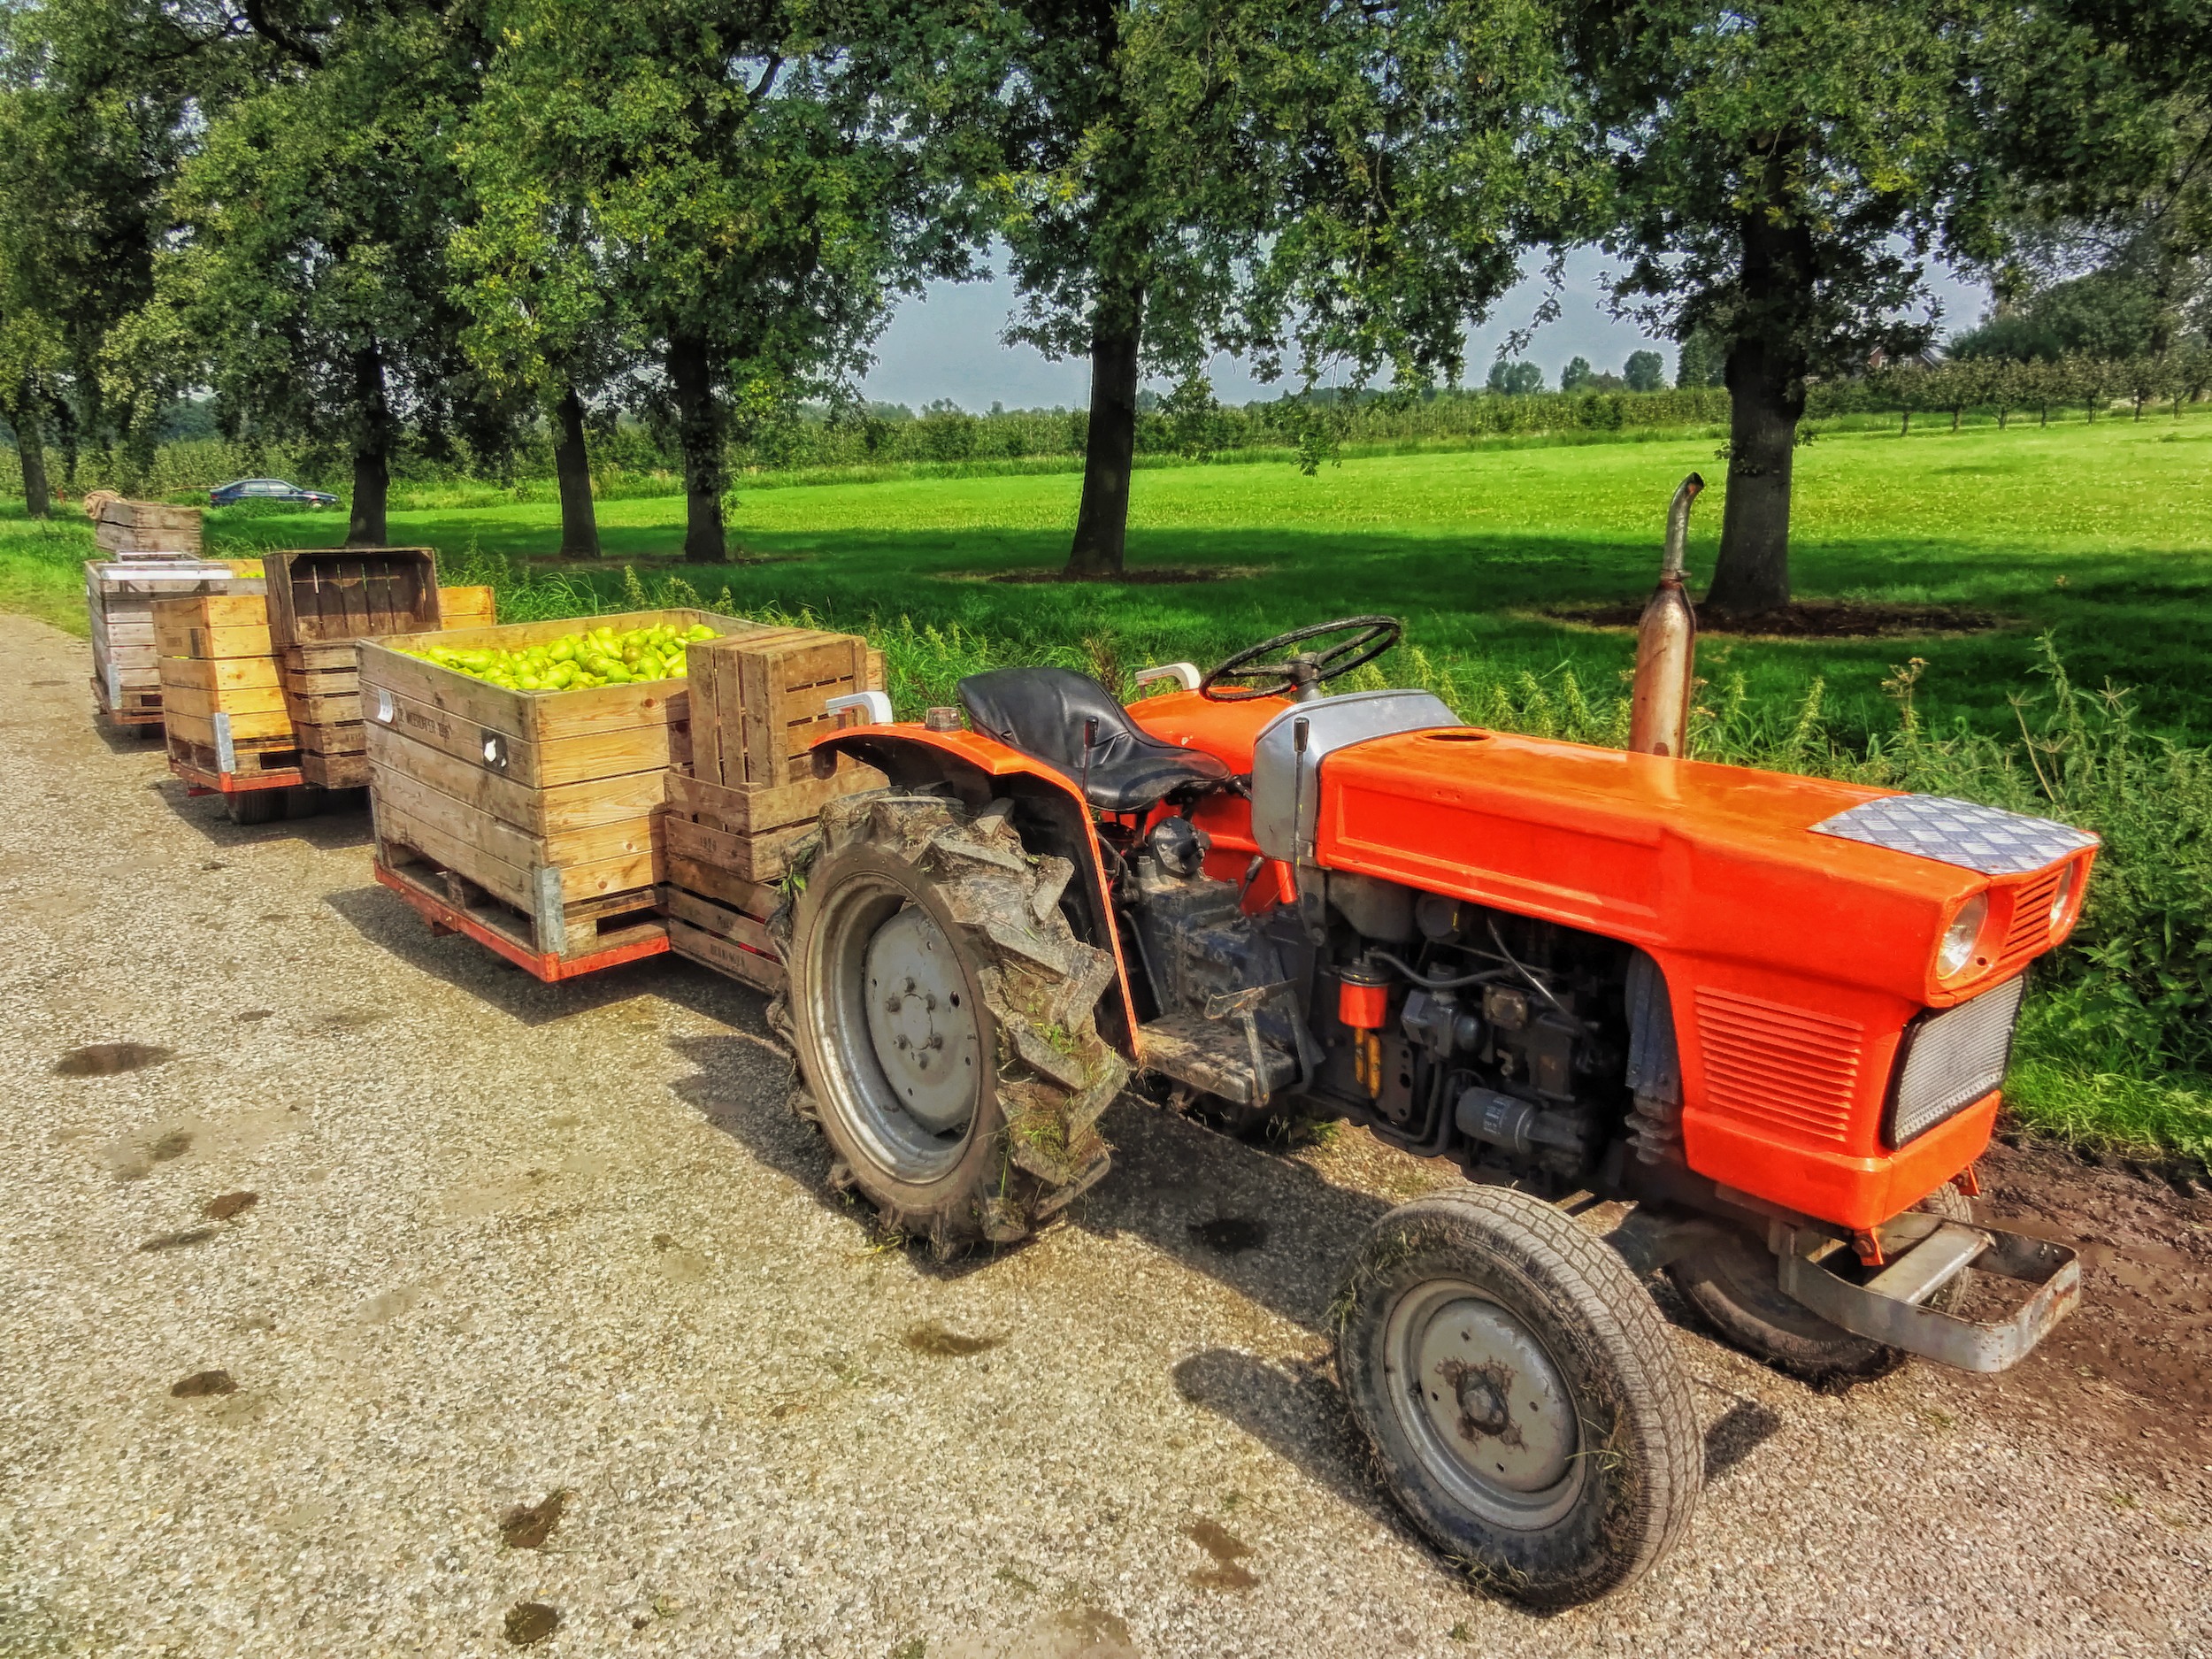
nature, tractor, field, farm, asphalt, transport, rural, vehicle, soil, agriculture, outside, netherlands, pallets, harvester, agricultural machinery, construction equipment, land vehicle, light commercial vehicle, fruit harvest